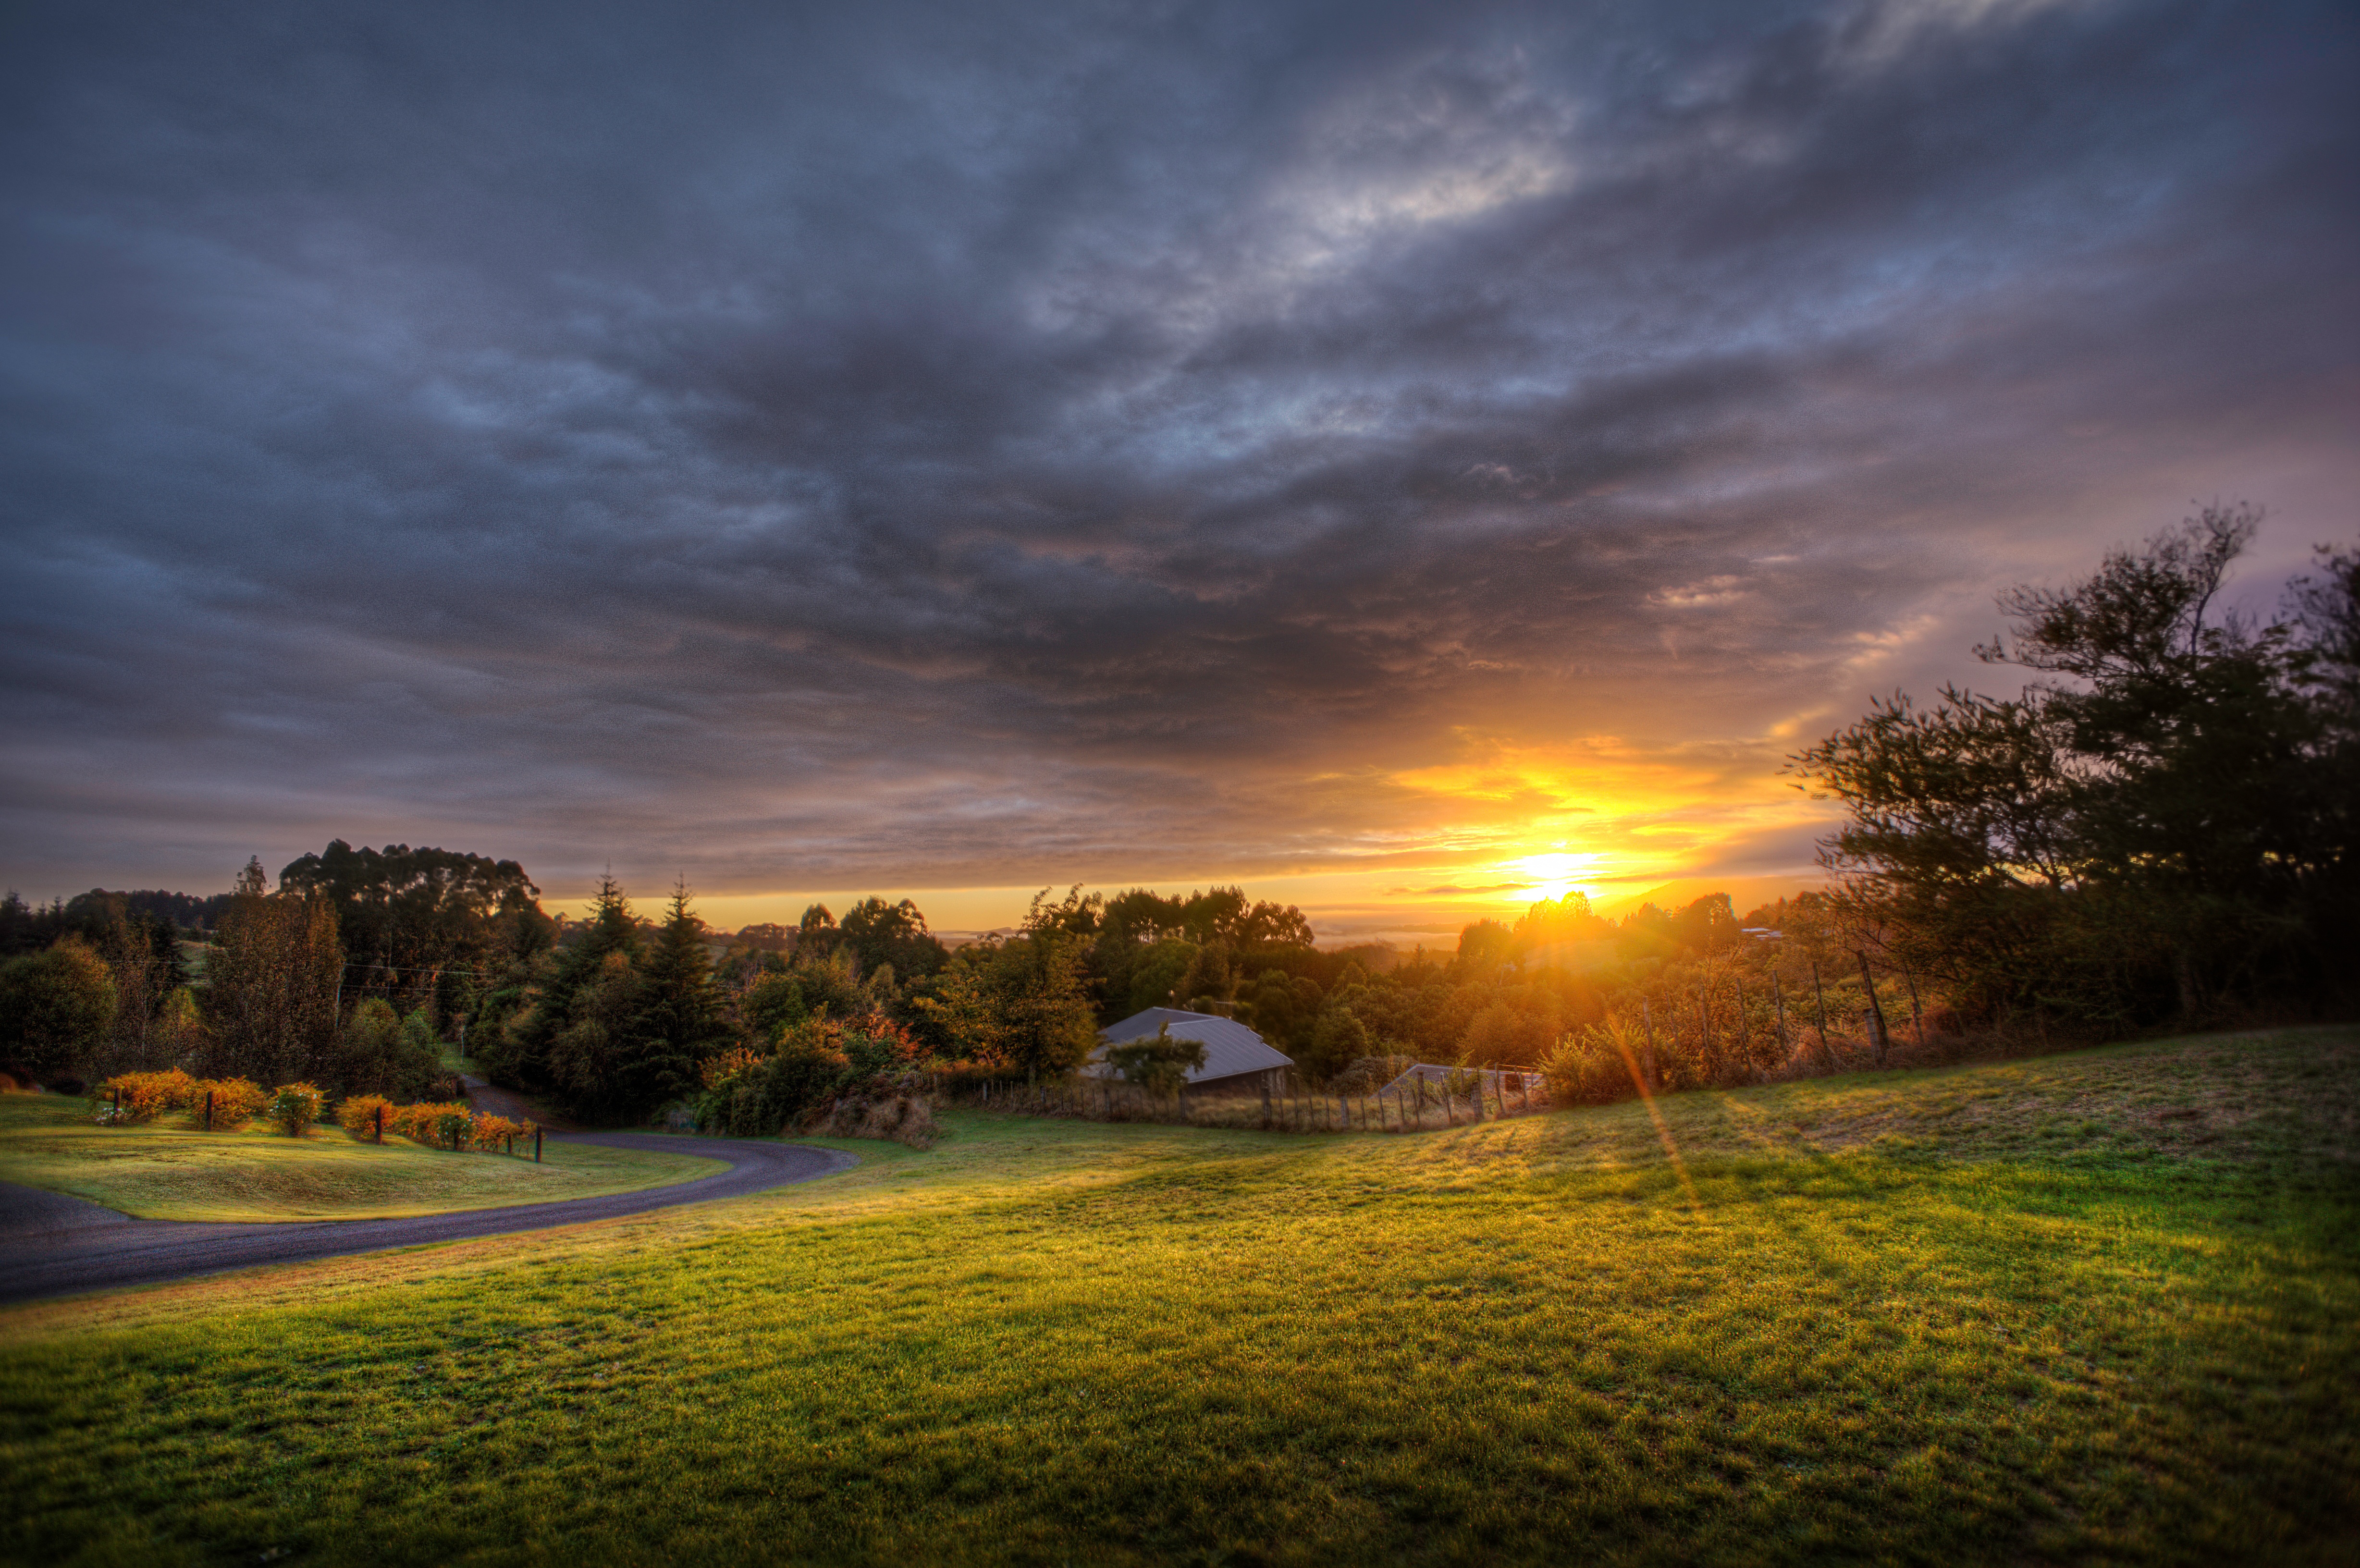
landscape, tree, nature, grass, horizon, light, cloud, sky, sun, sunrise, sunset, field, meadow, sunlight, morning, dawn, atmosphere, dusk, evening, rural, reflection, autumn, rural area, meteorological phenomenon, atmospheric phenomenon, public domain images